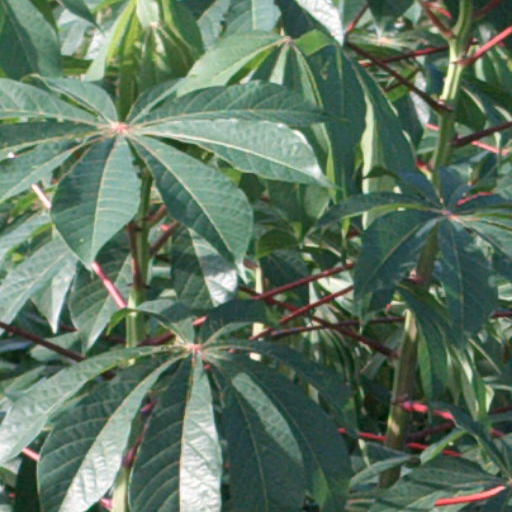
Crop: cassava